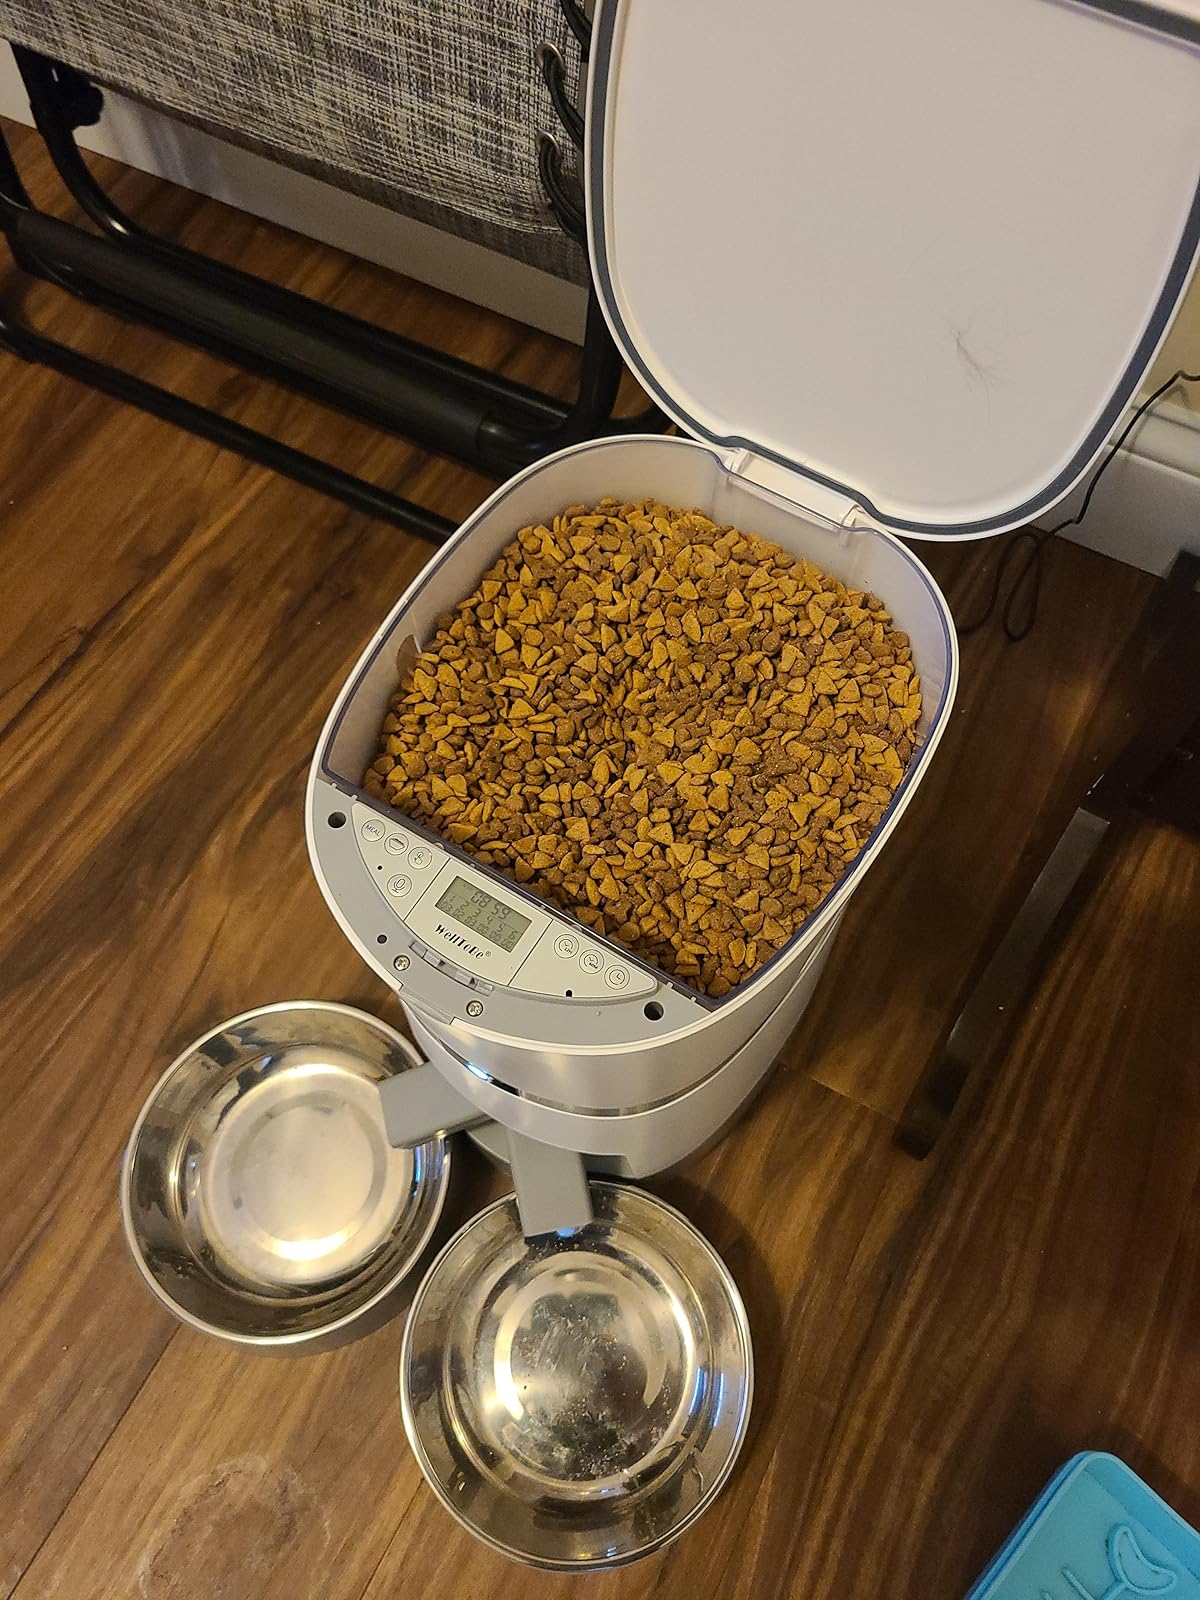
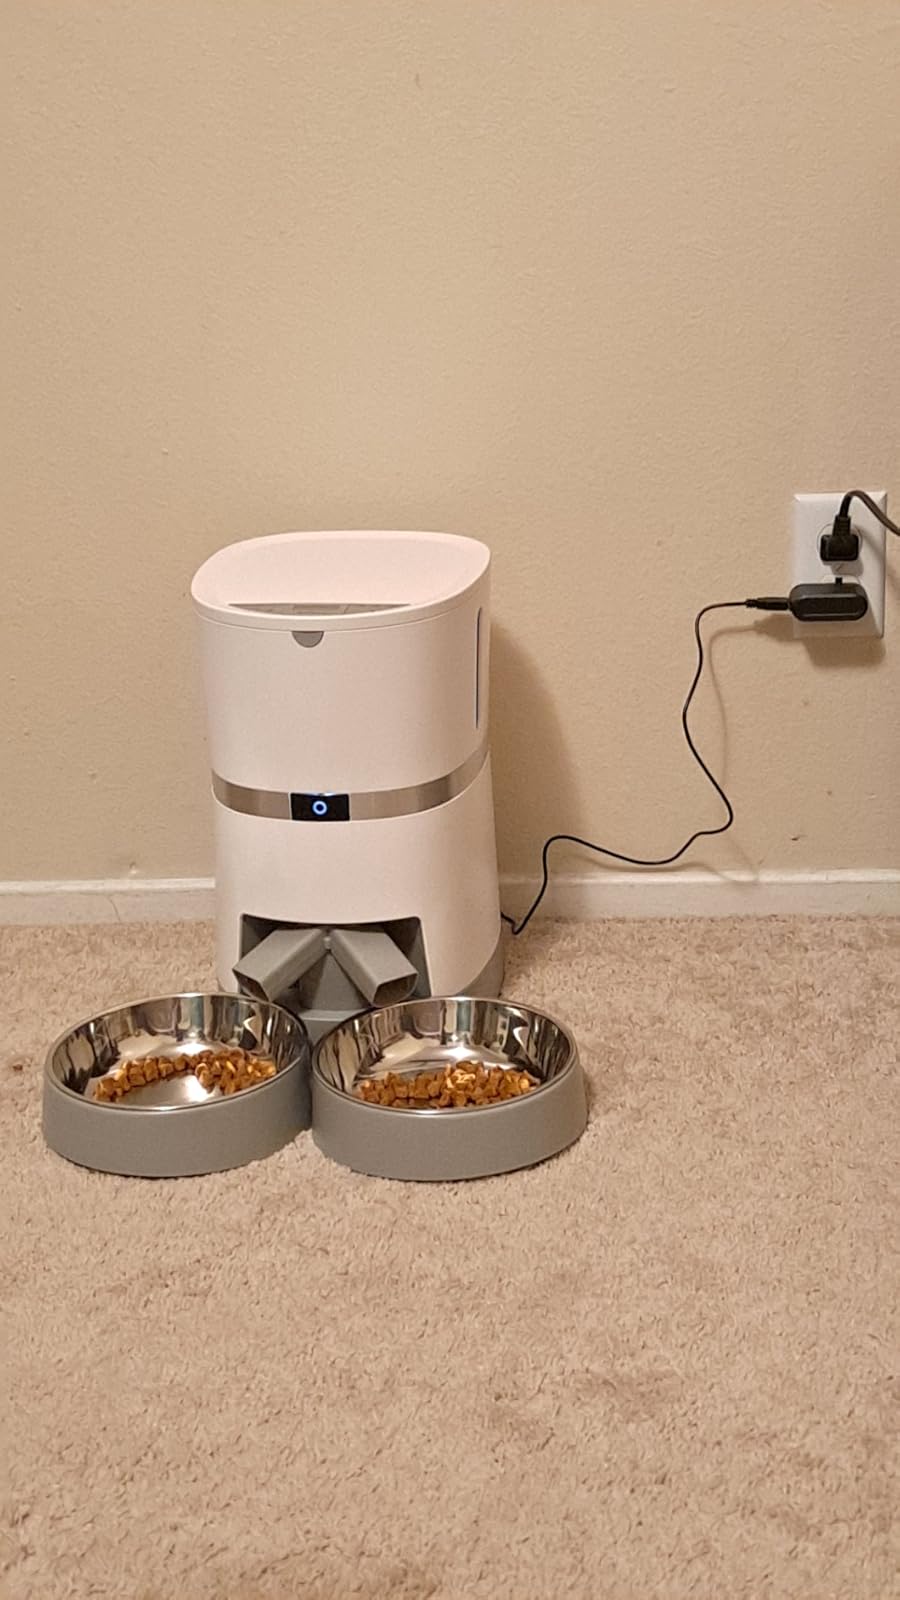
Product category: items_feeder
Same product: yes